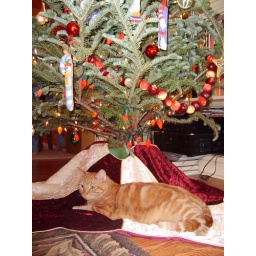
my brother's cat under the tree